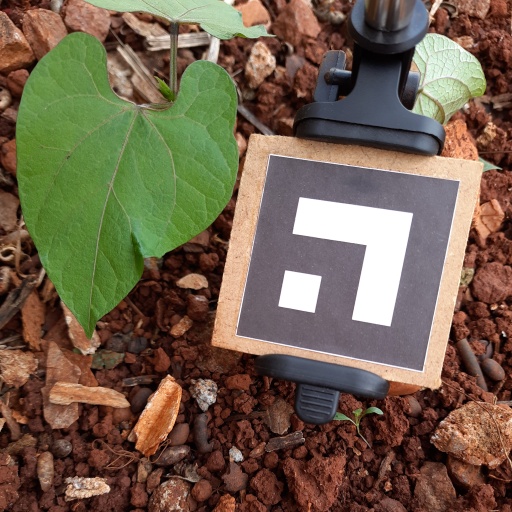
Observations: wavy surface, no eating holes, under cloudy sky